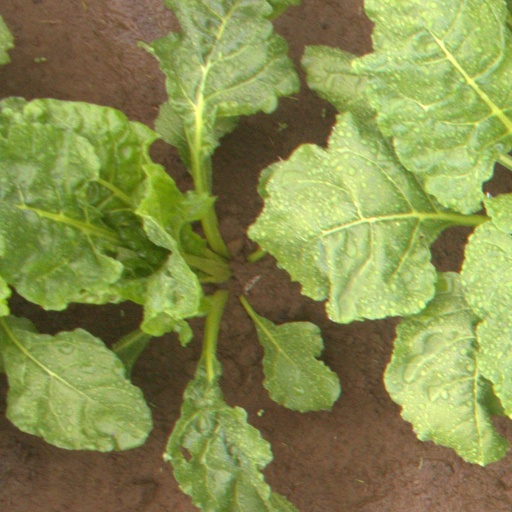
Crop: sugar beet